Tobias Mullen

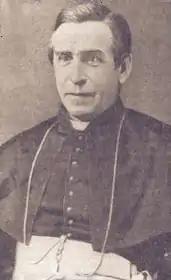

Tobias Mullen (March 4, 1818 – April 22, 1900) was an Irish-born clergyman of the Roman Catholic Church. He served as bishop of the Diocese of Erie in Pennsylvania from 1868 to until his death in 1899.